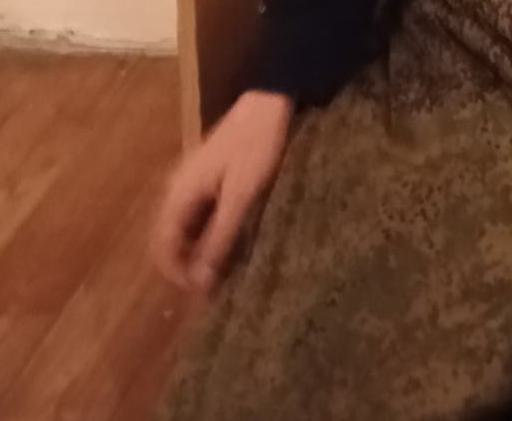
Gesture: no_gesture